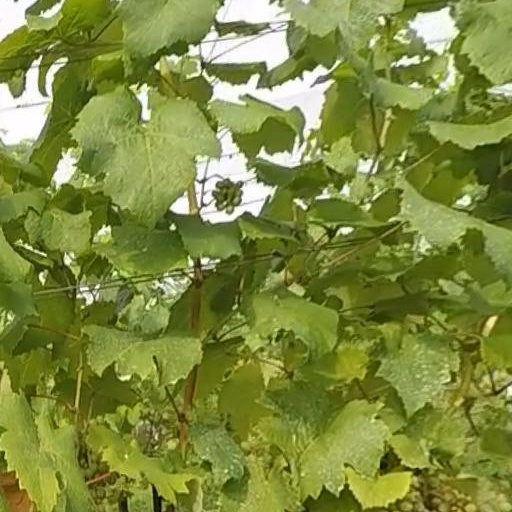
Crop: grape